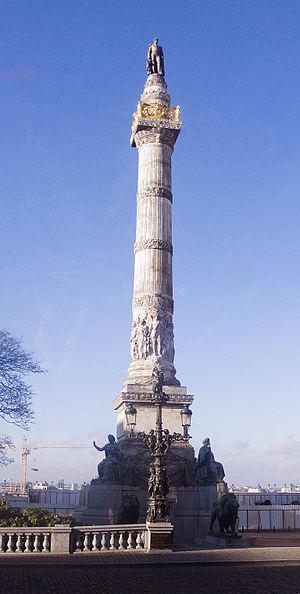
La colonne du Congrès à Bruxelles est une colonne commémorative conçue par l’architecte Joseph Poelaert. Elle a été édifiée à l'initiative de Charles Rogier, entre 1850 et 1859, en commémoration du Congrès national de 1830-31. En 1920, on a installé à son pied le tombeau du Soldat Inconnu à la mémoire des soldats belges morts pendant la guerre 1914-1918.
Joseph Poelaert, officier de l'ordre de Léopold, chevalier de la Légion d’honneur, membre agrégé de l'Académie royale des beaux-arts d'Anvers, est un architecte belge né à Bruxelles le 21 mars 1817 rue du Marché au Charbon nᵒ 1028, et qui succomba à l'âge de 62 ans en plein labeur le 3 novembre 1879 à cinq heures du matin en son domicile, boulevard de Waterloo nᵒ 13, des suites d’une congestion cérébrale.